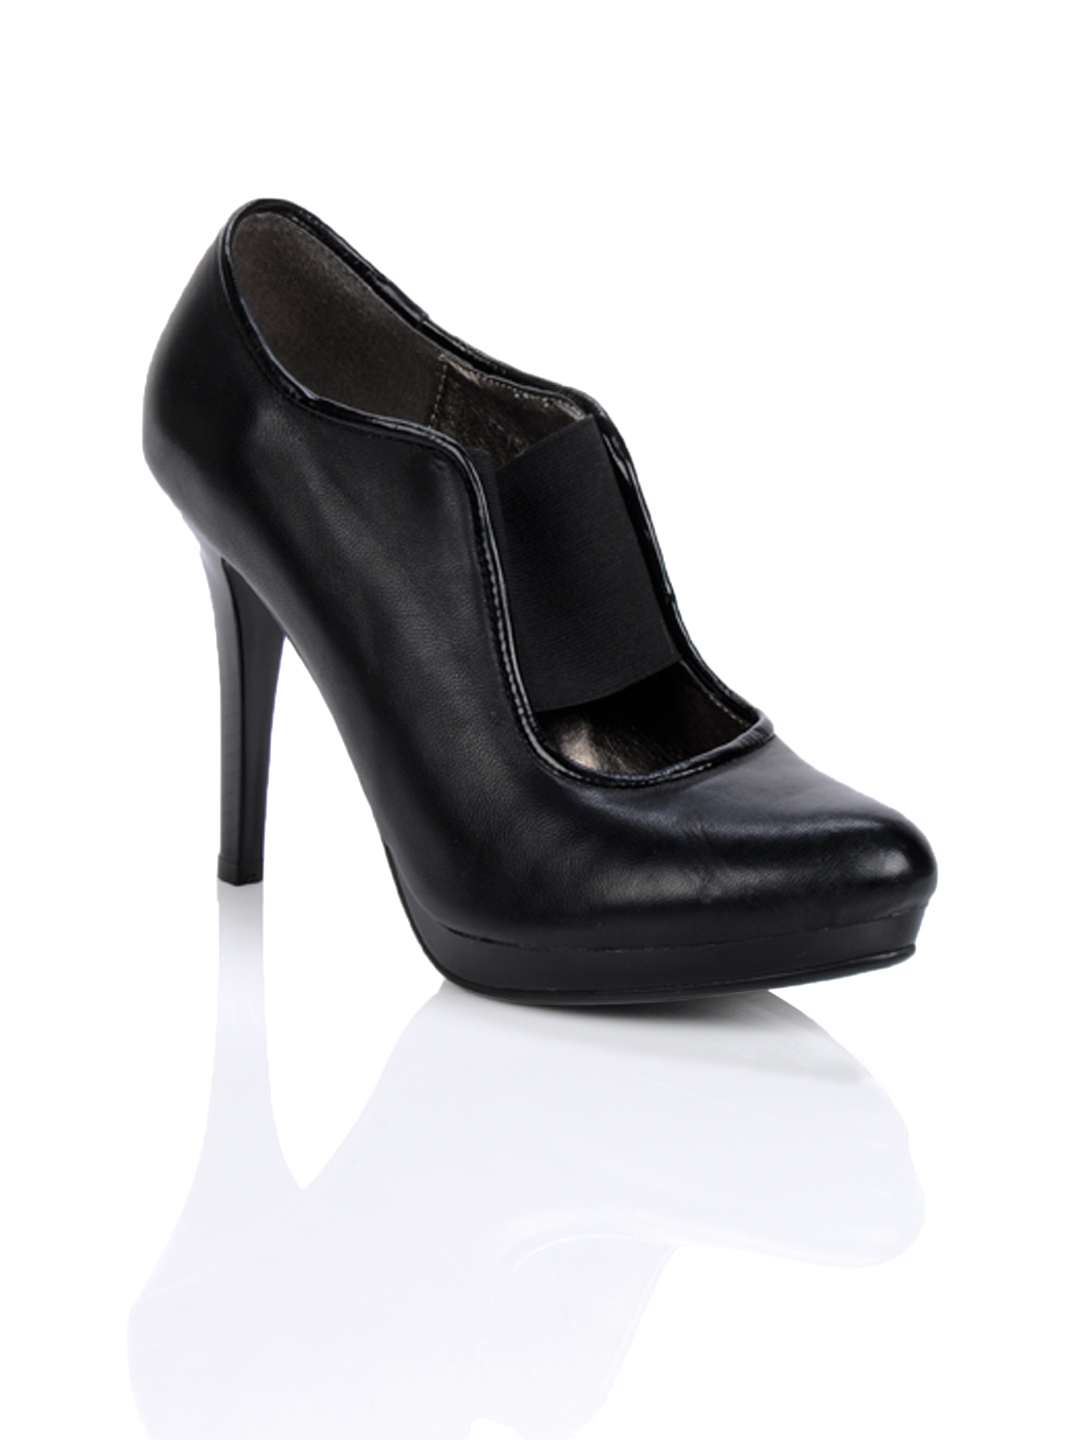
Catwalk Women Black Stilettos
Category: Footwear / Shoes / Heels
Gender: Women
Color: Black
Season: Winter 2015
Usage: Casual